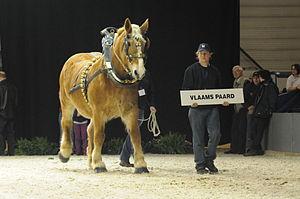
Le Flamand est une race de chevaux de trait originaire de la Flandre, en Belgique et aux Pays-Bas. Ancienne, cette race s'est exportée vers de nombreux pays, ainsi qu'en Amérique du Nord, au cours du XIXᵉ siècle. Autrefois commune, elle est considérée comme éteinte en Europe, du fait de sa fusion dans la race nationale du Trait belge en 1886. Elle a été préservée en Amérique du Nord, par les Amish, formant la base d'un nouvel élevage. Grand et massif, adapté à la traction lourde, le Flamand est une race rare.